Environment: real
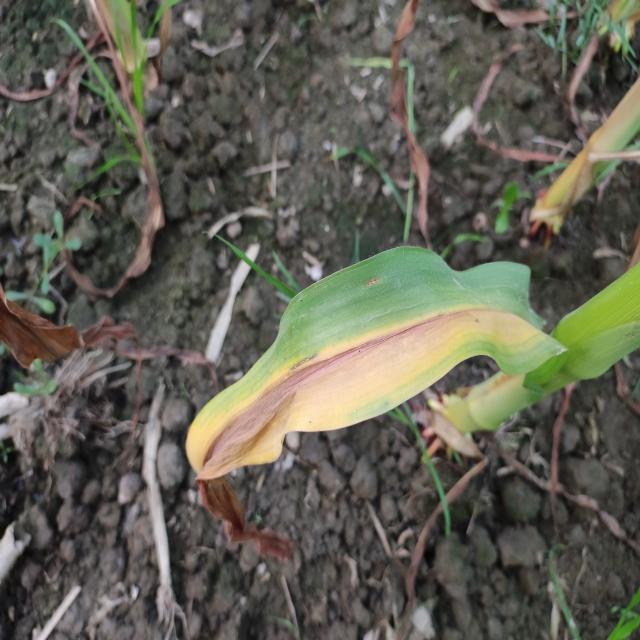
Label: nitrogen_deficiency